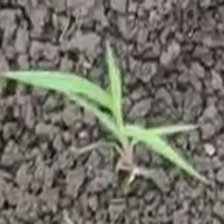
Weed species: Digitaria_SP_(Digitaria Sanguinalis )